Inside (2007 film)

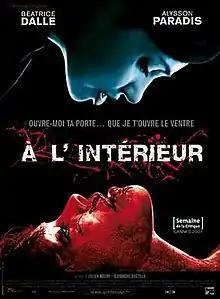
Film poster

Inside is a 2007 French horror film directed by Julien Maury and Alexandre Bustillo in their directorial debut, written by Bustillo, and starring Béatrice Dalle and Alysson Paradis. The plot focuses on a mourning widow on the verge of giving birth, who is attacked in her home by a mysterious intruder on Christmas Eve.